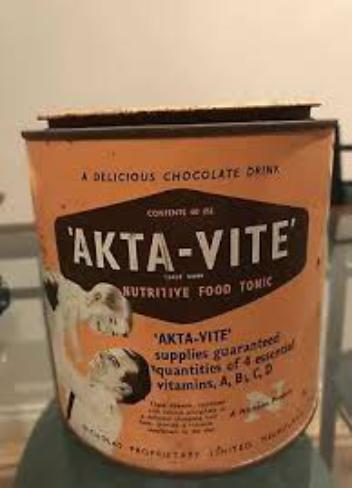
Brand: AktaVite
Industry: Food